Lombards

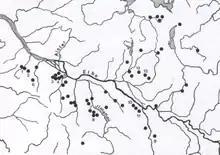
Distribution of Langobardic burial fields at the Lower Elbe Lands (according to W. Wegewitz)

The first mention of the Lombards occurred between AD 9 and 16, by the Roman court historian Velleius Paterculus, who accompanied a Roman expedition as prefect of the cavalry. Paterculus says that under Tiberius the "power of the Langobardi was broken, a race surpassing even the Germans in savagery".